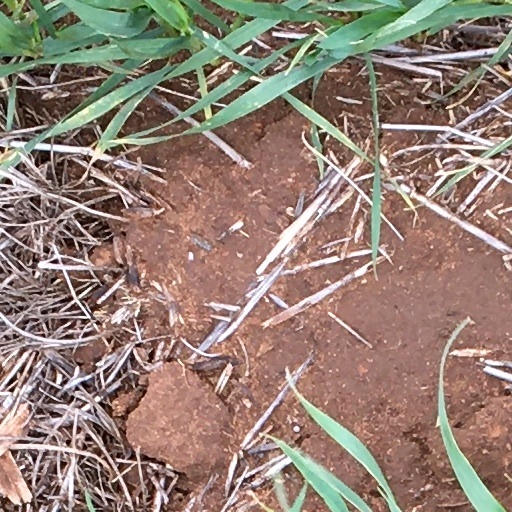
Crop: wheat